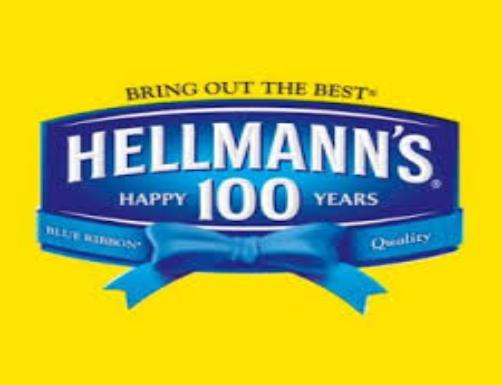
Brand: Hellmann's
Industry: Food